The Jade Faced Assassin

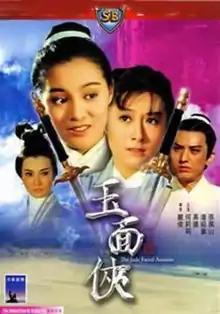
DVD cover art

The Jade Faced Assassin is a 1971 Hong Kong film adapted from Gu Long's novel "Juedai Shuangjiao". The film was directed by Yan Jun, produced by the Shaw Brothers Studio, and starred Lily Ho and Kao Yuen as the lead characters.